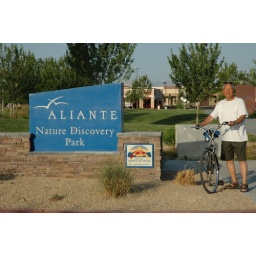
grandfather ride bike at uncle home in Las Vegas